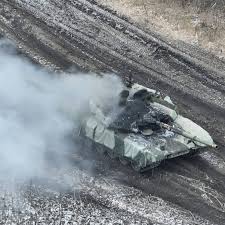
Label: Tank